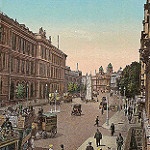
Label: street